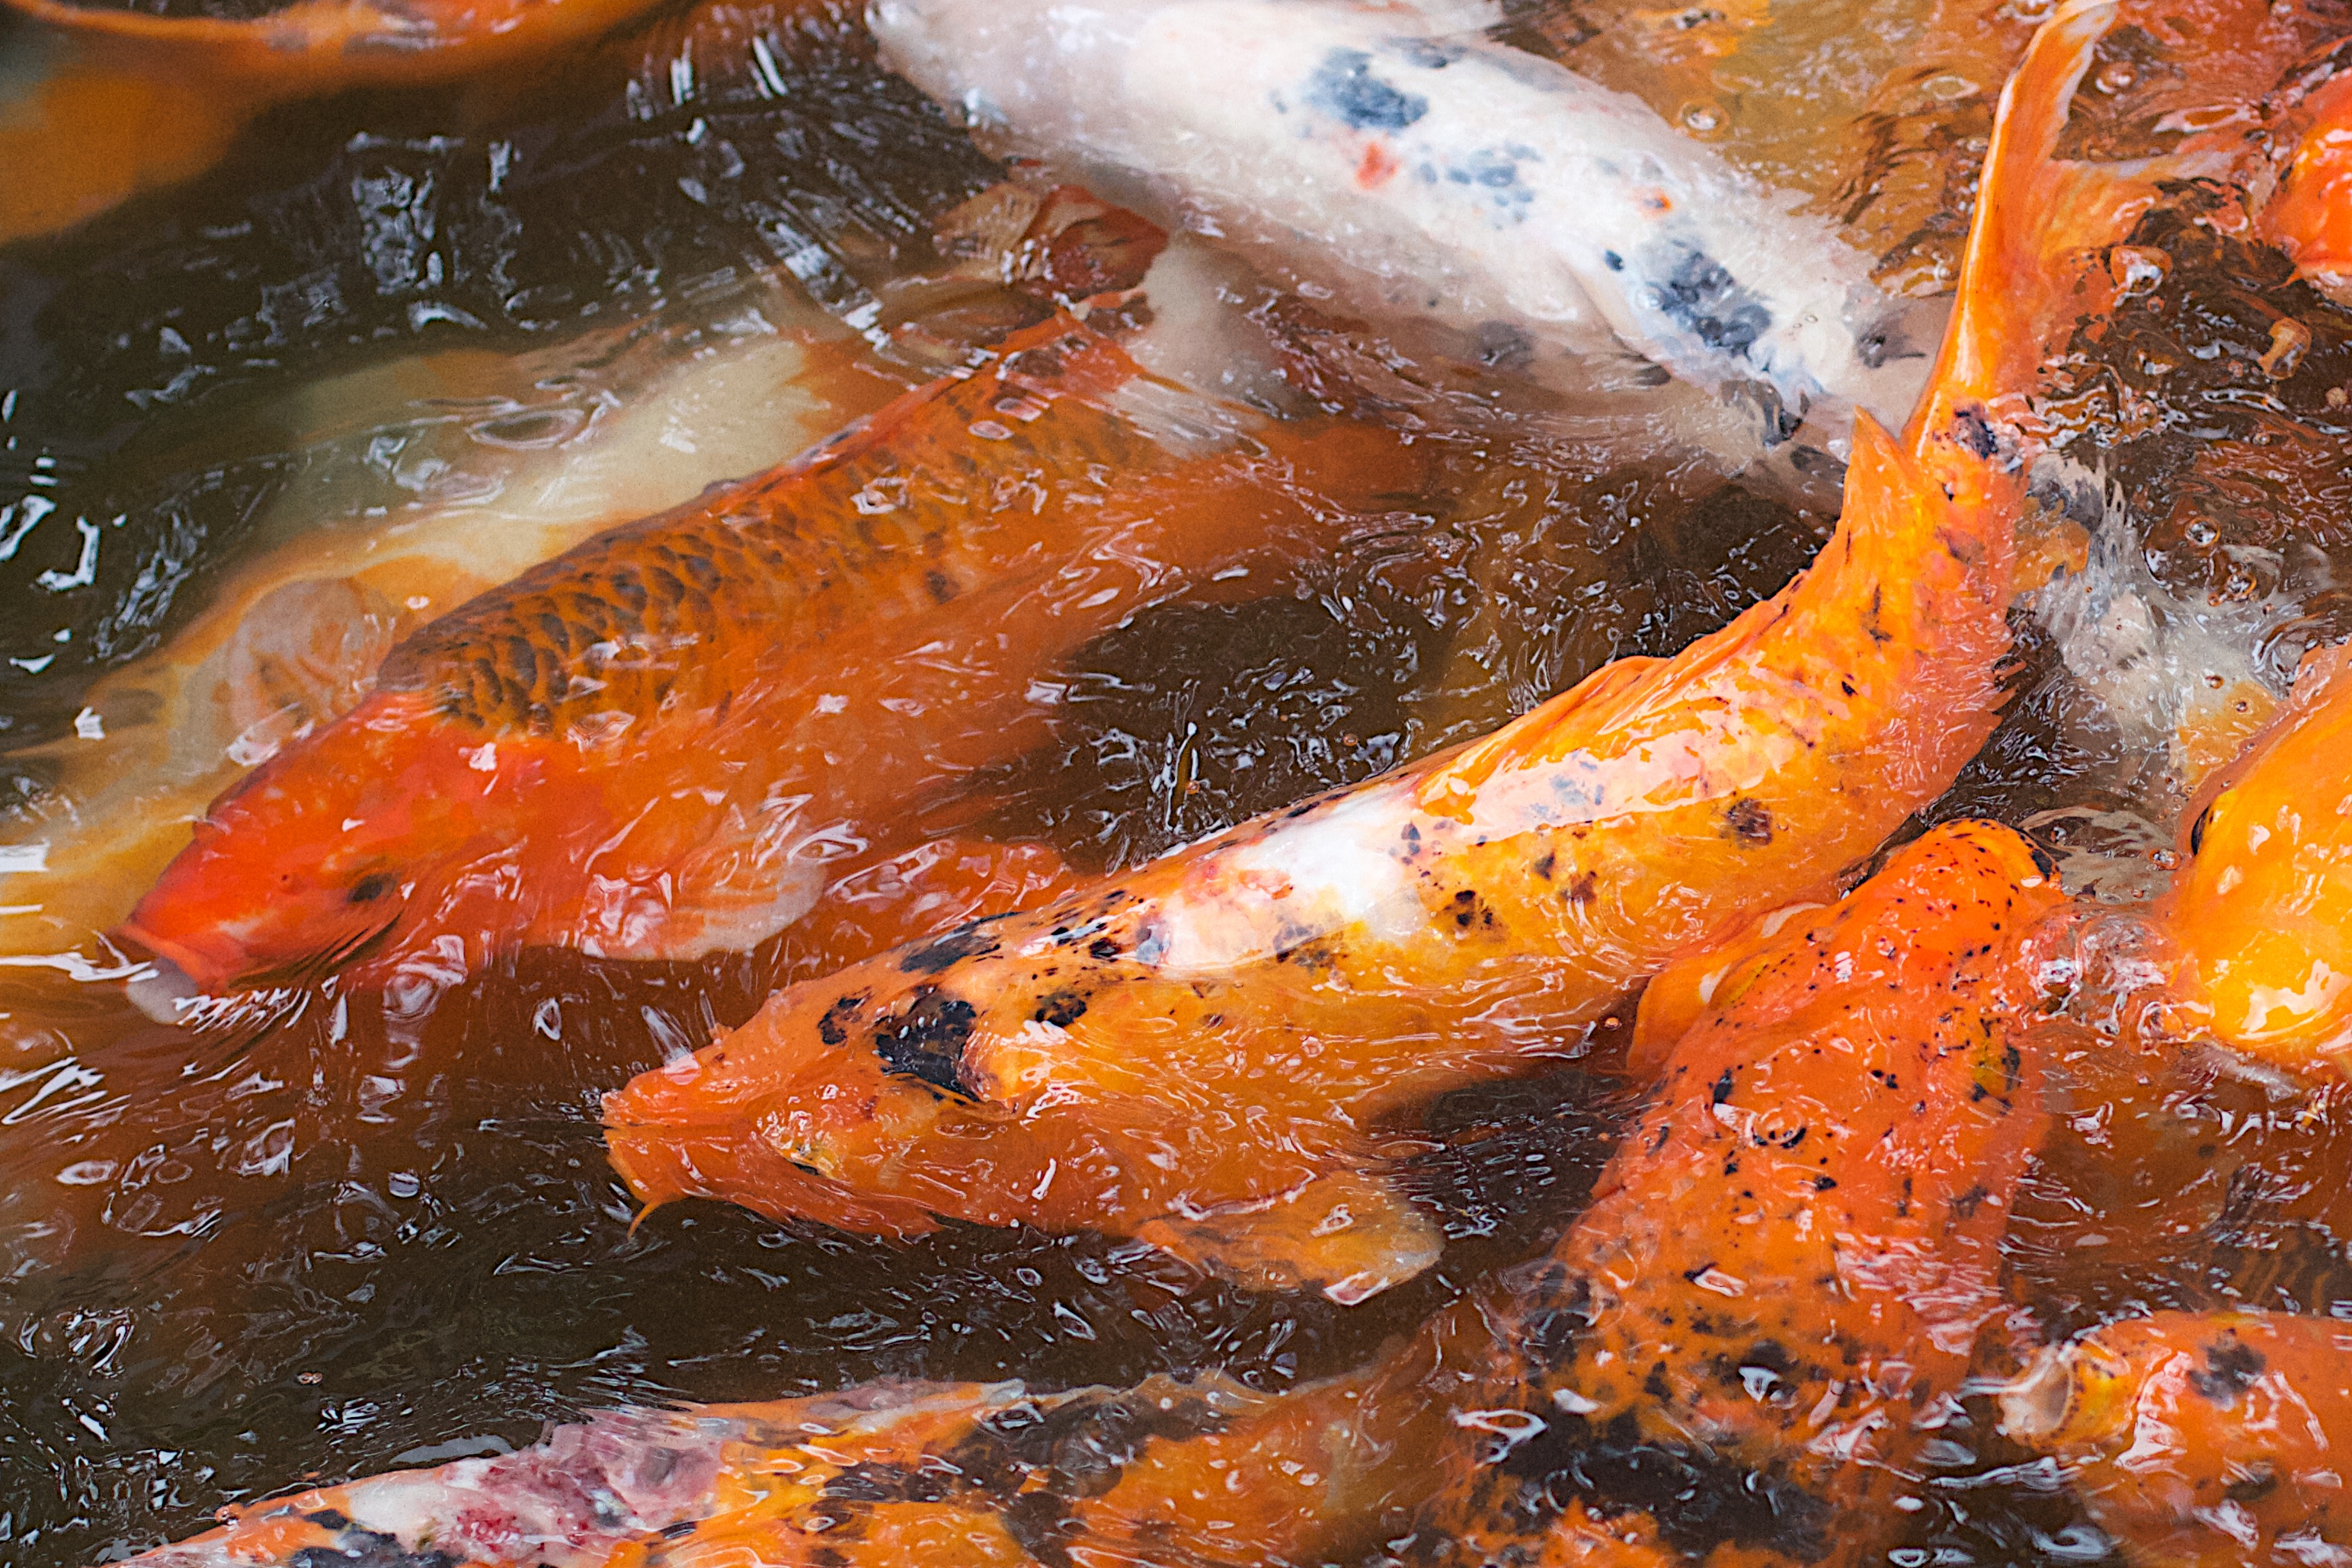
fish, koi, goldfish, food, dish, cuisine